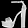
Label: Sandal